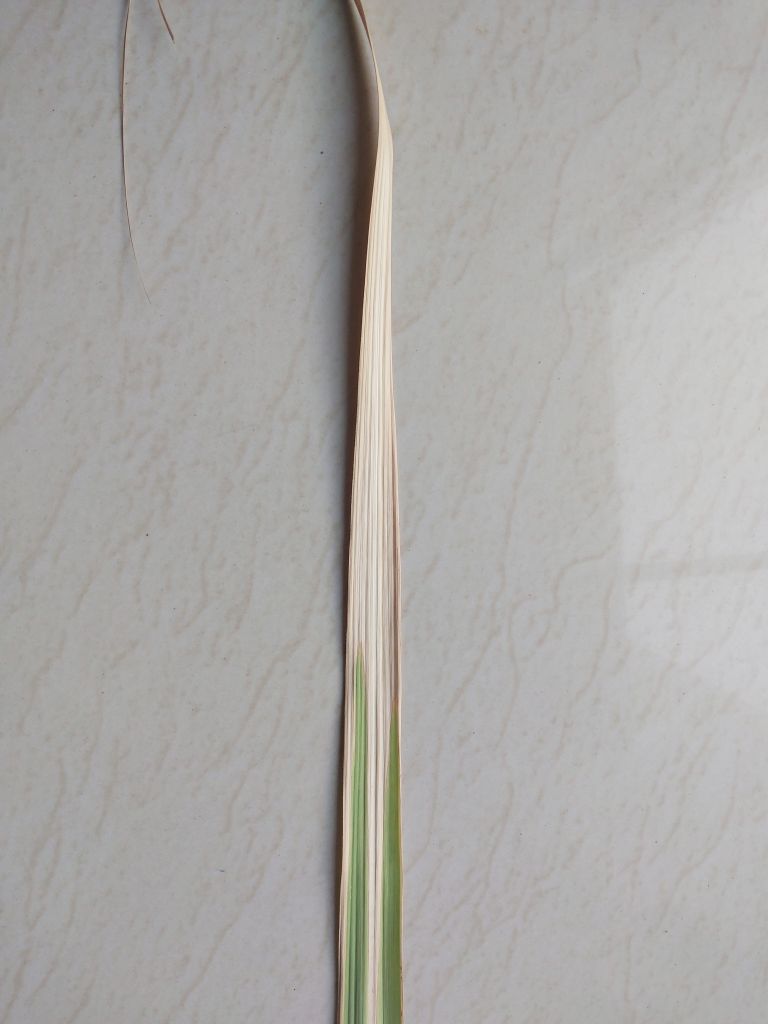
Label: Banded Chlorosis